Encore Las Vegas

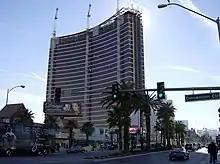
Construction of Encore's hotel tower, December 2007

The Wynn complex was built on the former site of the Desert Inn resort, which was purchased and closed by Steve Wynn in 2000. The last remaining hotel structures of the Desert Inn – the Palms and St. Andrews towers – were imploded in November 2004, making way for Encore. It was originally planned only as a hotel tower with a boutique casino, although the strength of the economy prompted Wynn to expand the project, adding restaurants and convention space, among other features. Encore would be targeted at a higher-end clientele compared with that of Wynn Las Vegas.